Floby (musician)

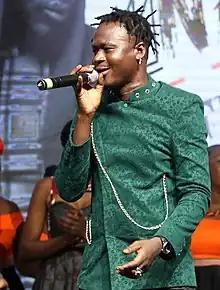
Floby in 2019

Florent Belemgnegré, better known by his stage name Floby, is a Burkinabé singer and musician. He sings in the French and Mòoré languages. His music uses African sounds such as the kora and djembe but also rap and electric guitar.